Quick & Flupke

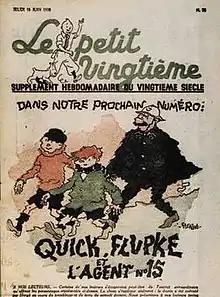
"Quick & Flupke" on the cover on an edition of . The shaky drawing style is explained to be the result of an earthquake.

According to one of Hergé's later recollections, he had returned to work following a holiday to find that the staff had publicly announced that he would be producing a new series, as a joke on his expense. Obliged to the commitment, he had to develop a new strip with only a few days notice. In devising a scenario, he was influenced by the French film "Les Deux gosses" ("The two kids"), released the previous year, as well as by his own childhood in Brussels. Other cinematic influences included the films of Charlie Chaplin, upon whom the policemen are based.